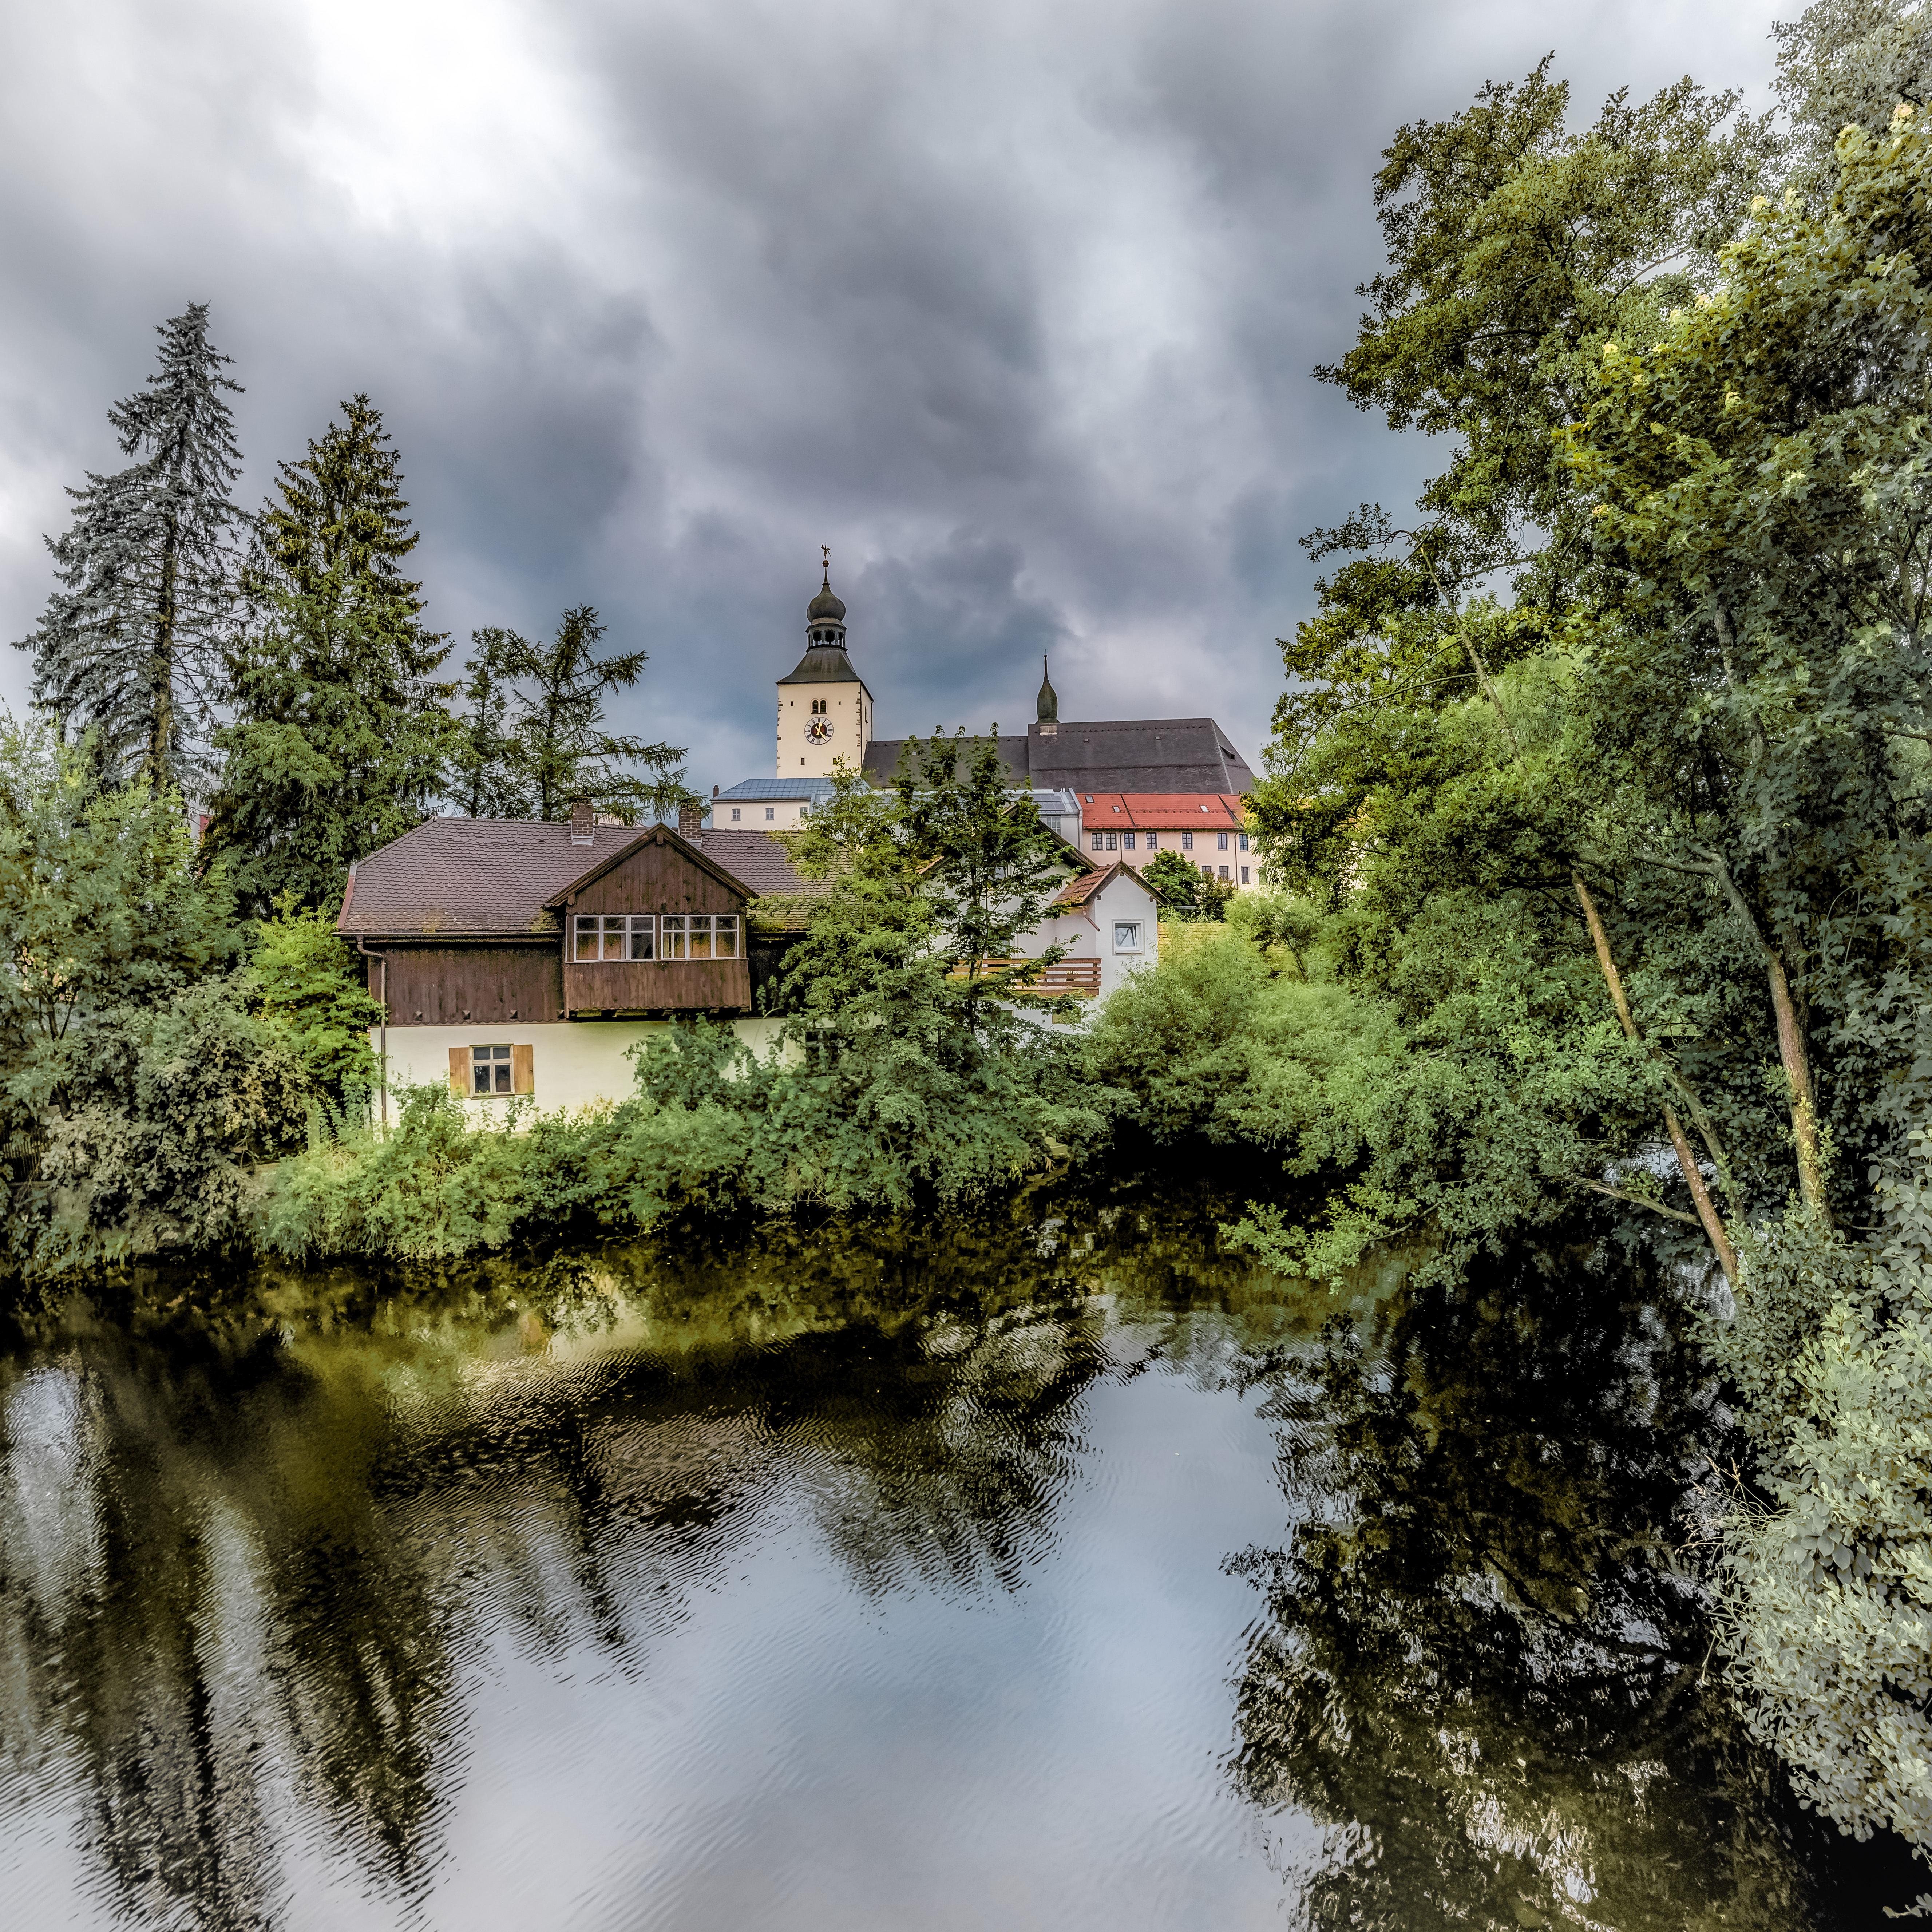
landscape, tree, water, nature, outdoor, plant, house, flower, building, chateau, city, river, pond, reflection, autumn, church, garden, waterway, trees, clouds, germany, bavaria, regen, riverside, rural area